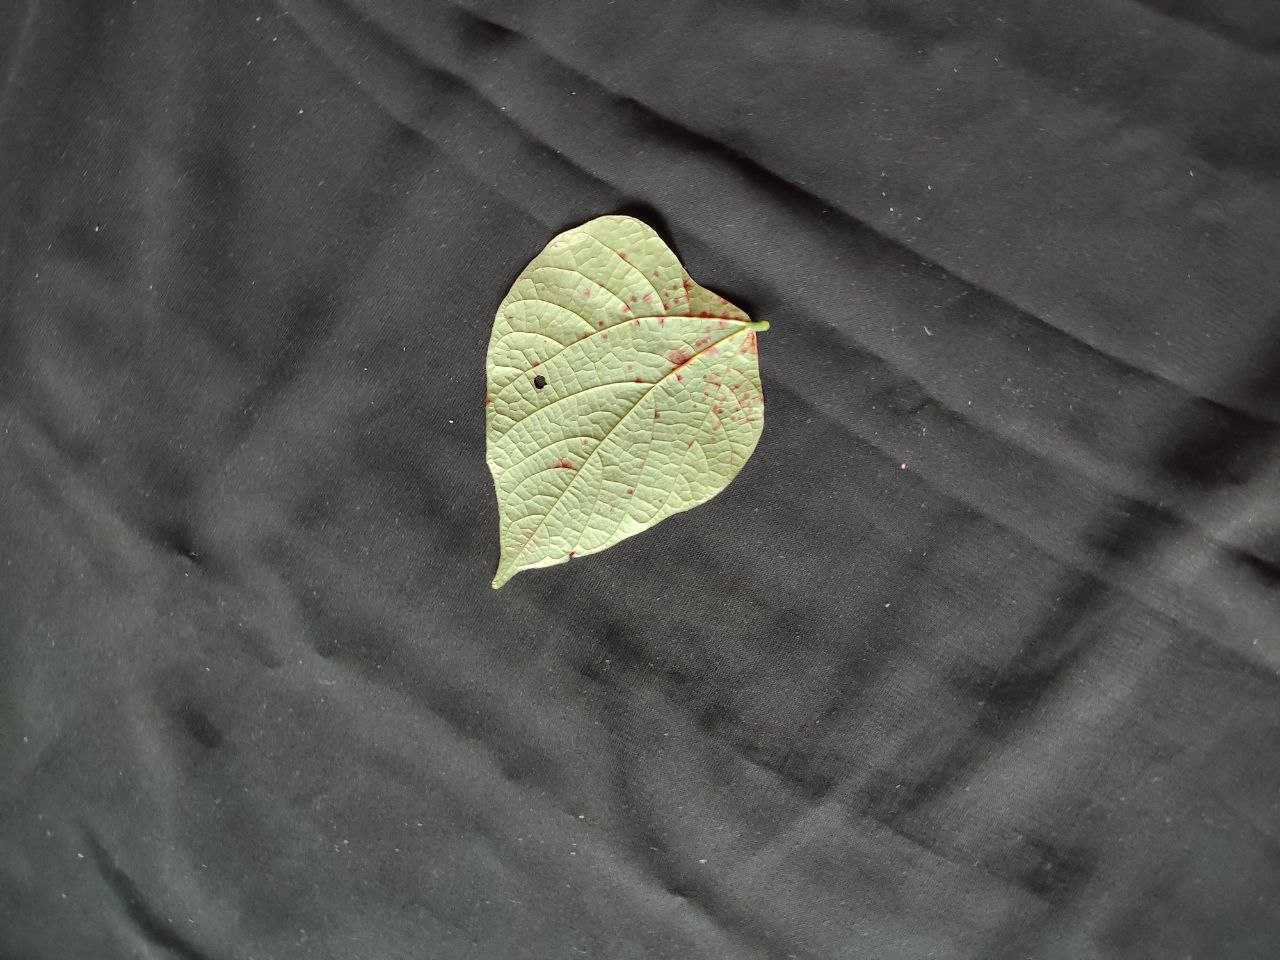
Crop: bean
Leaf condition: Rust